Santa Cruz, California

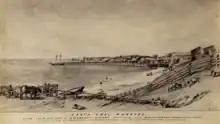
View of Santa Cruz's coastal wharves; Edward Vischer, 1863

In the 1820s, newly independent Mexico assumed control of the area. Following the Mexican secularization act of 1833, governor Figueroa attempted to rename the community that had grown up around the mission after himself, to "Pueblo de Figueroa". The pueblo designation was never made official, however. The new name did not catch on and Santa Cruz remained Santa Cruz.